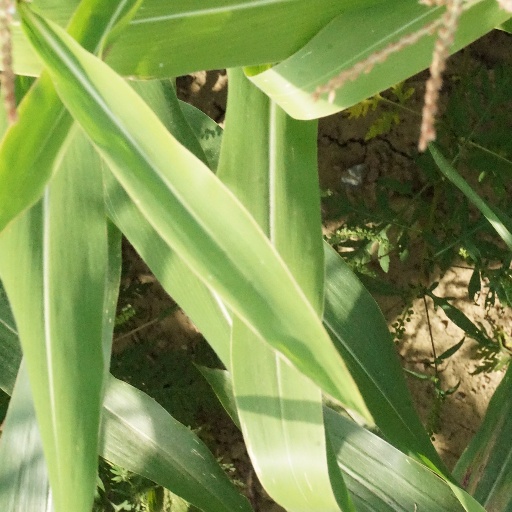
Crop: maize; corn